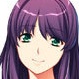
Portrait style: Anime Portrait